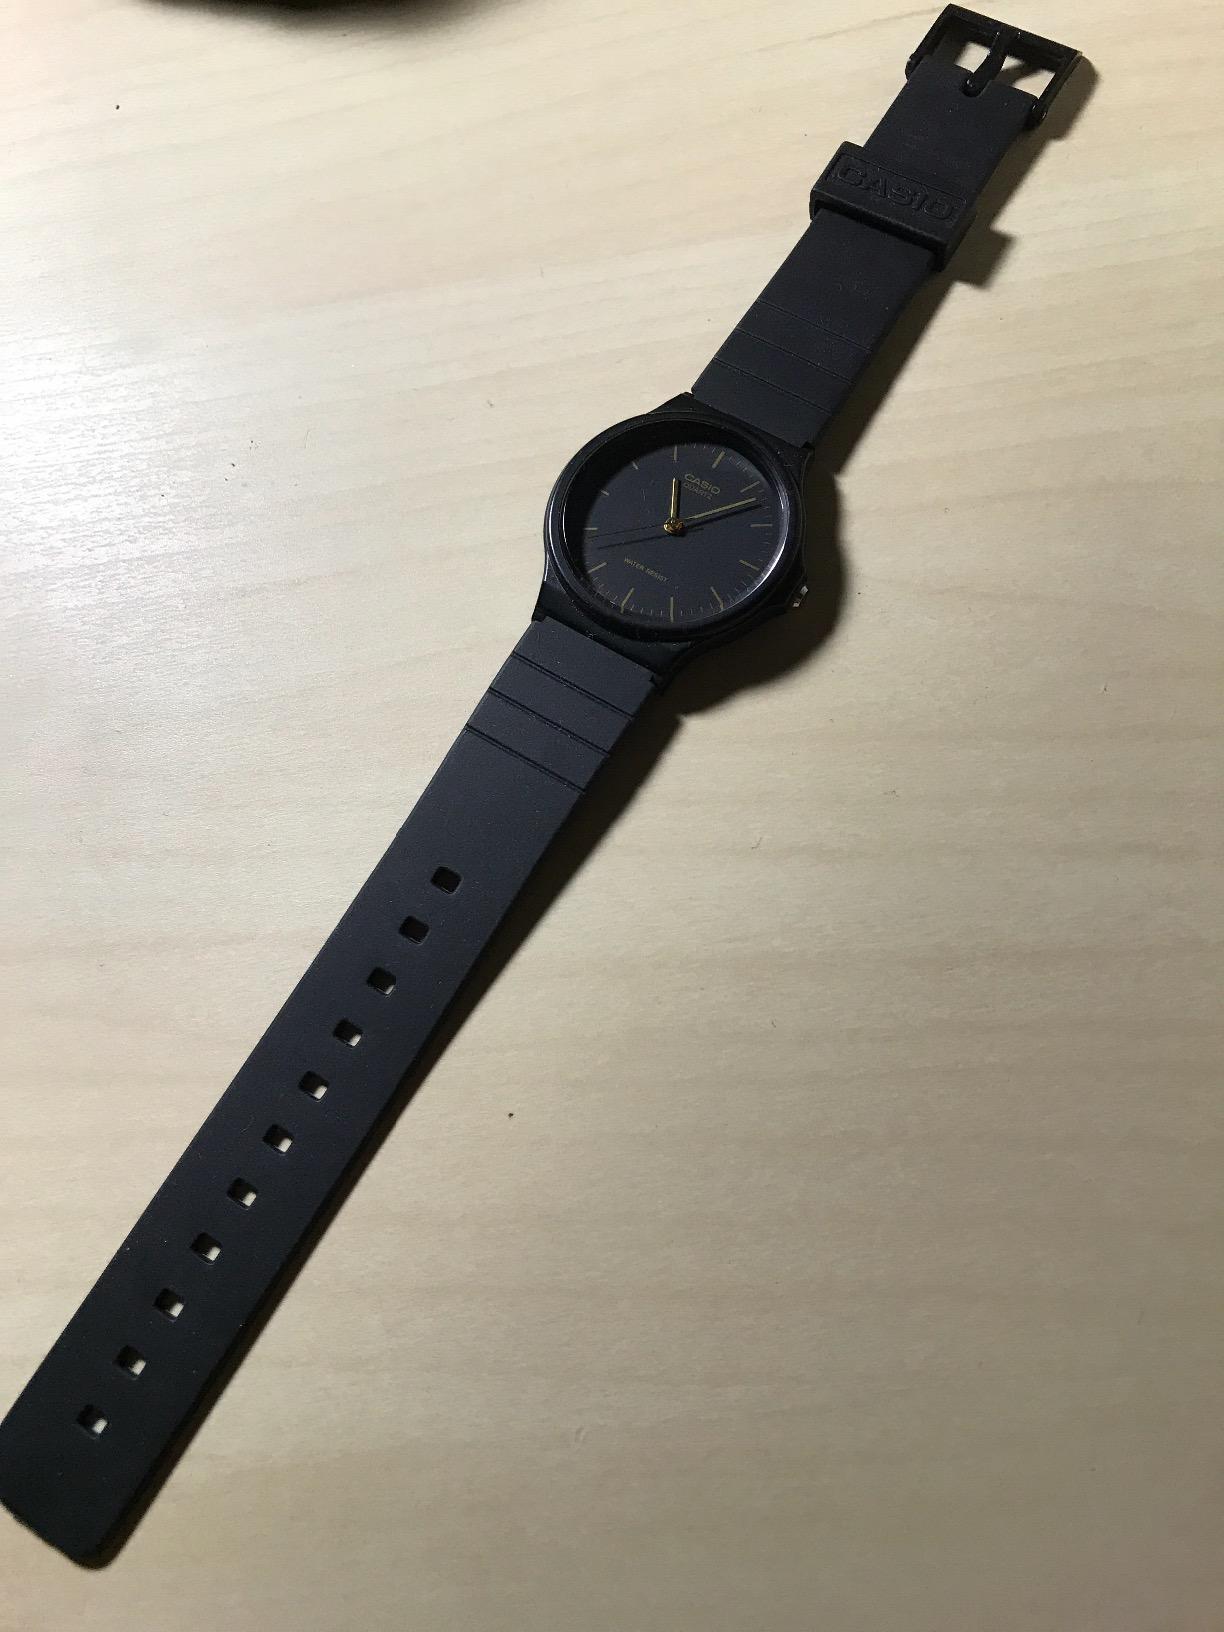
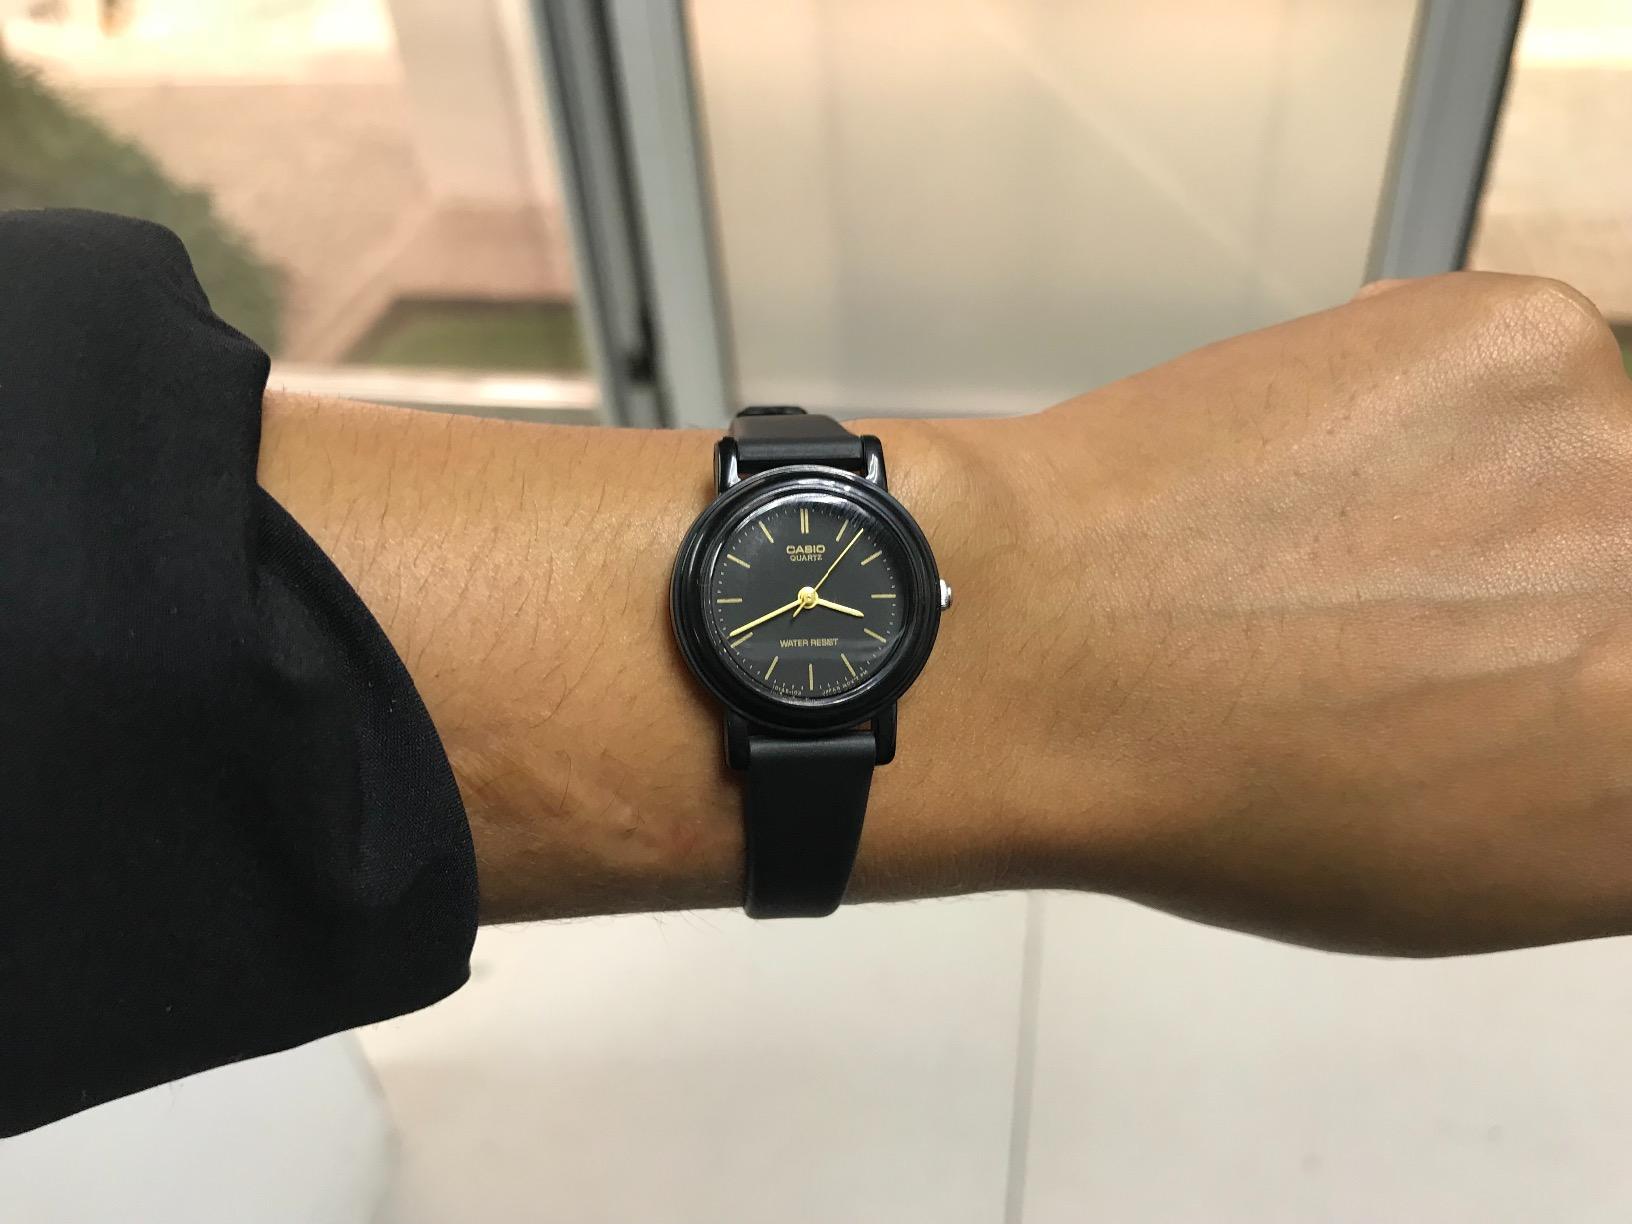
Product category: accessories_watch
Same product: no